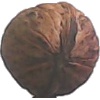
Label: Walnut 1